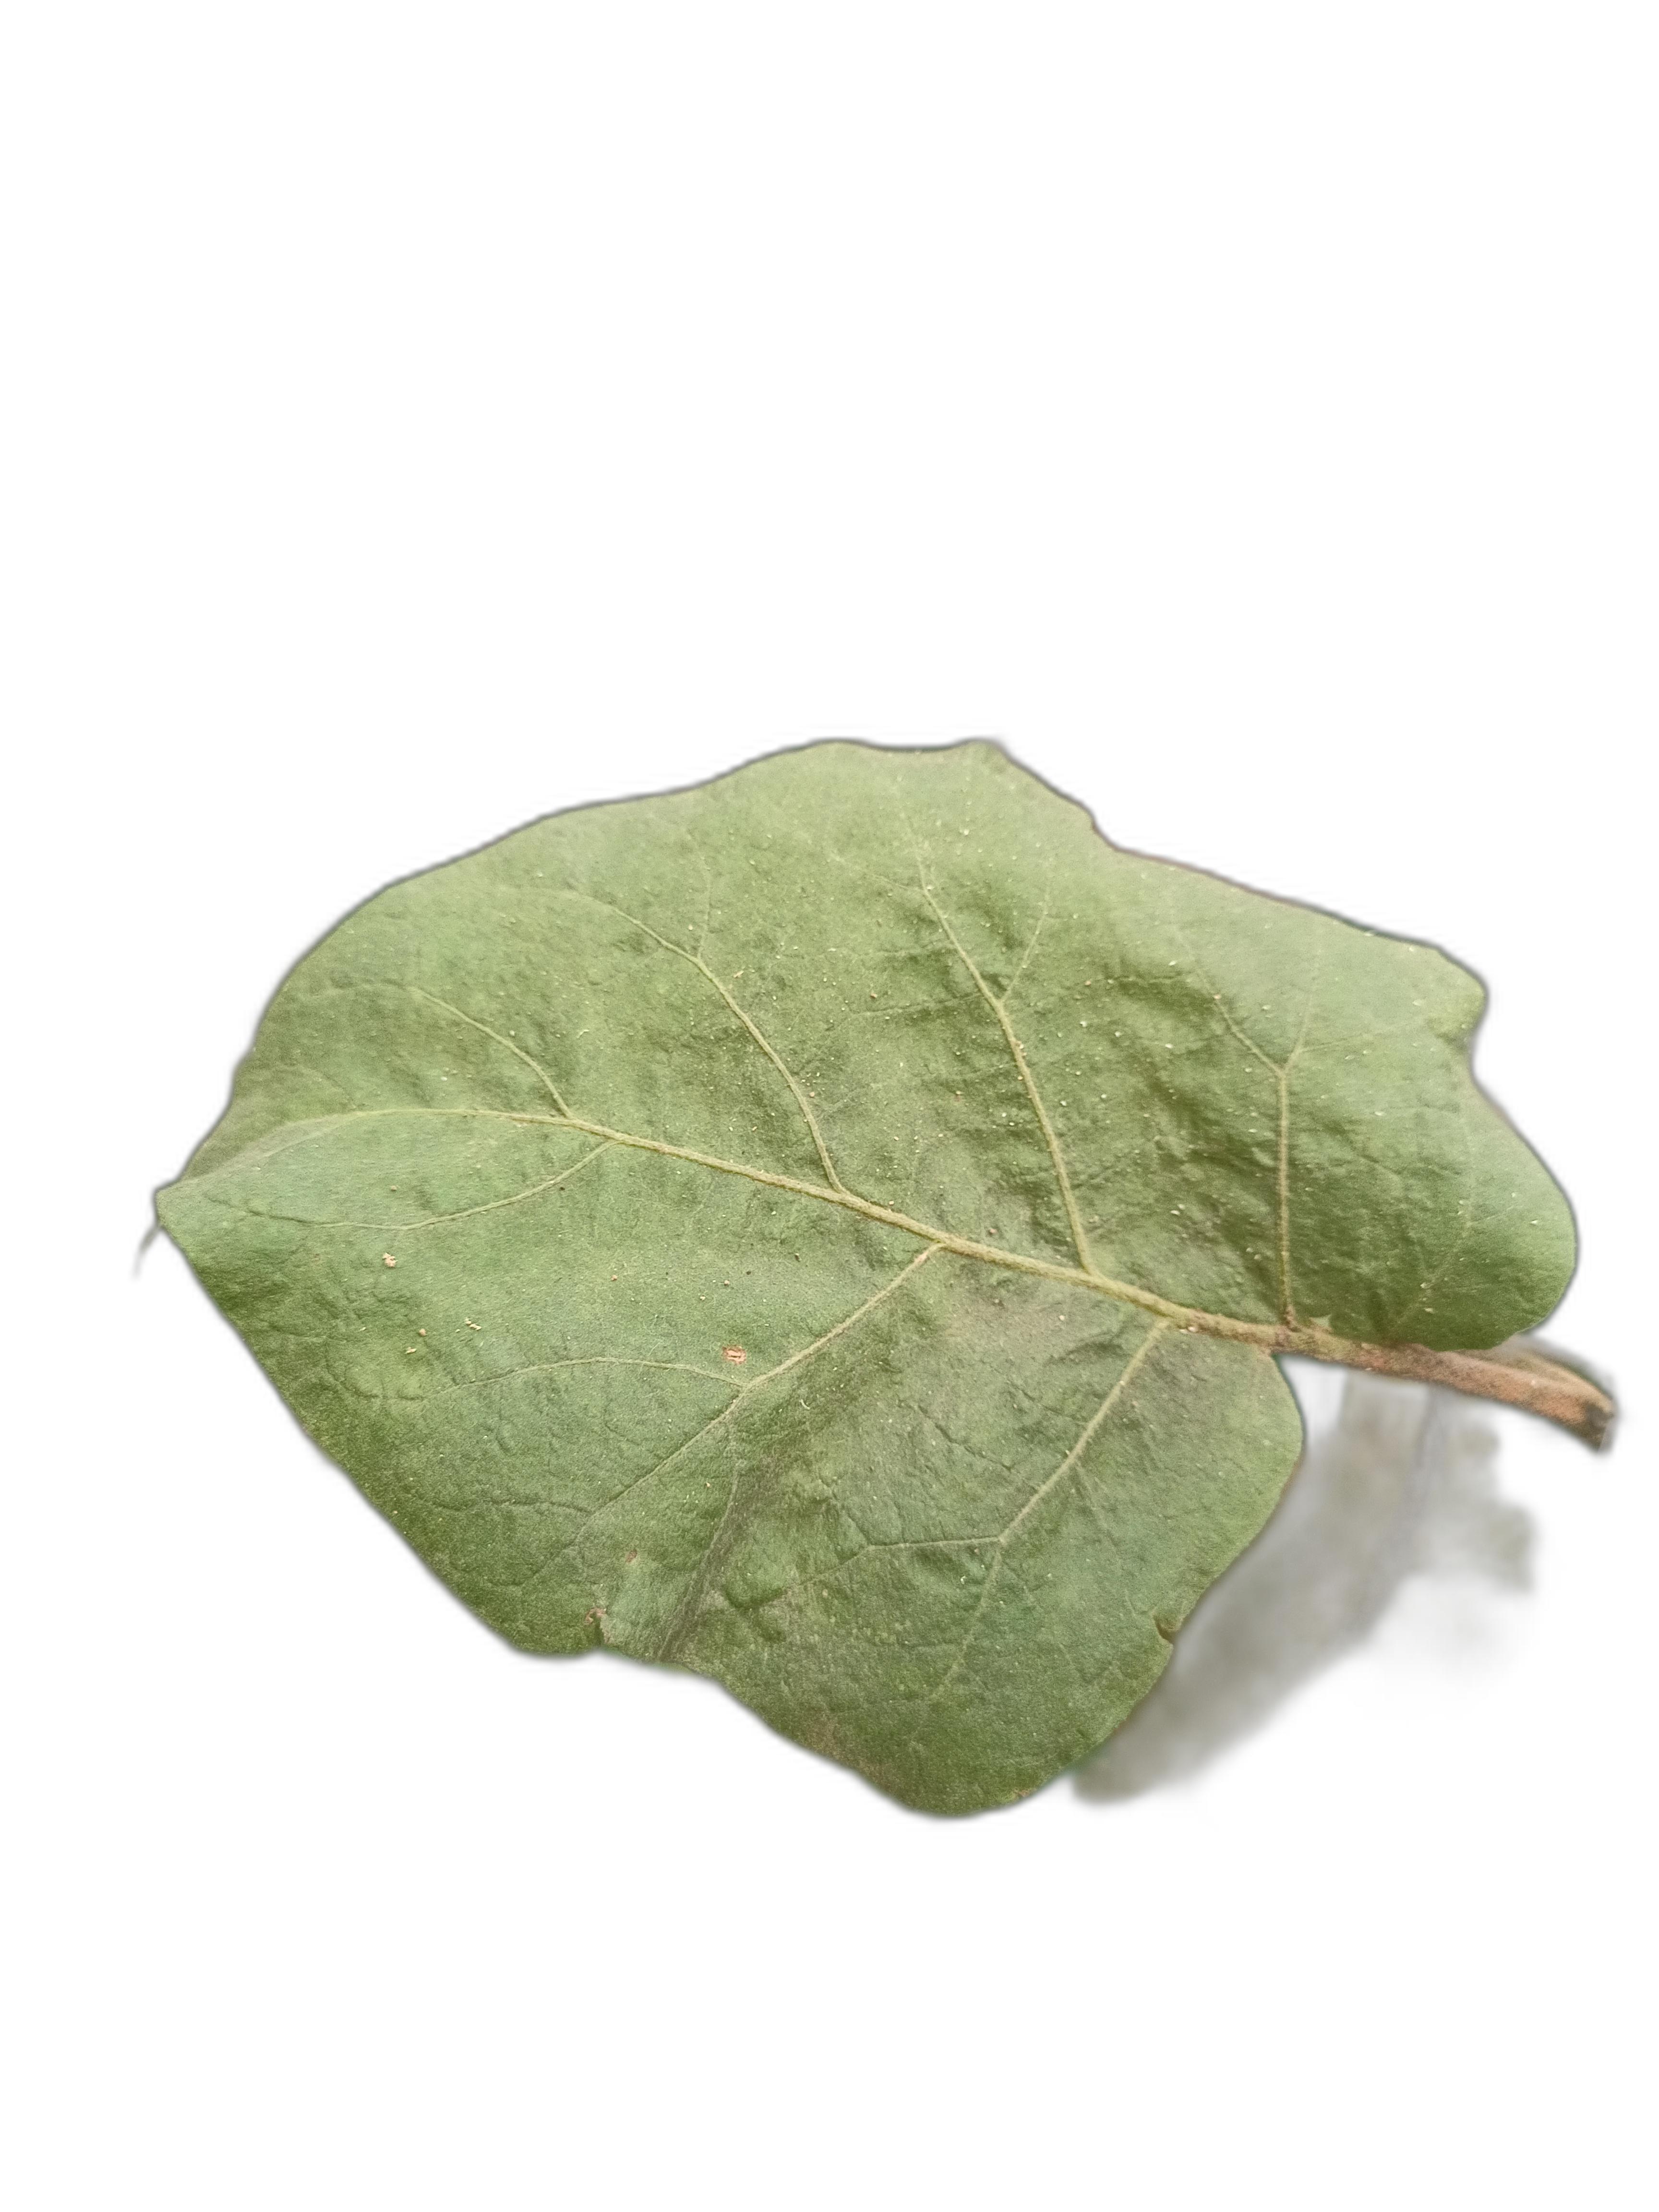
Label: White Mold Disease